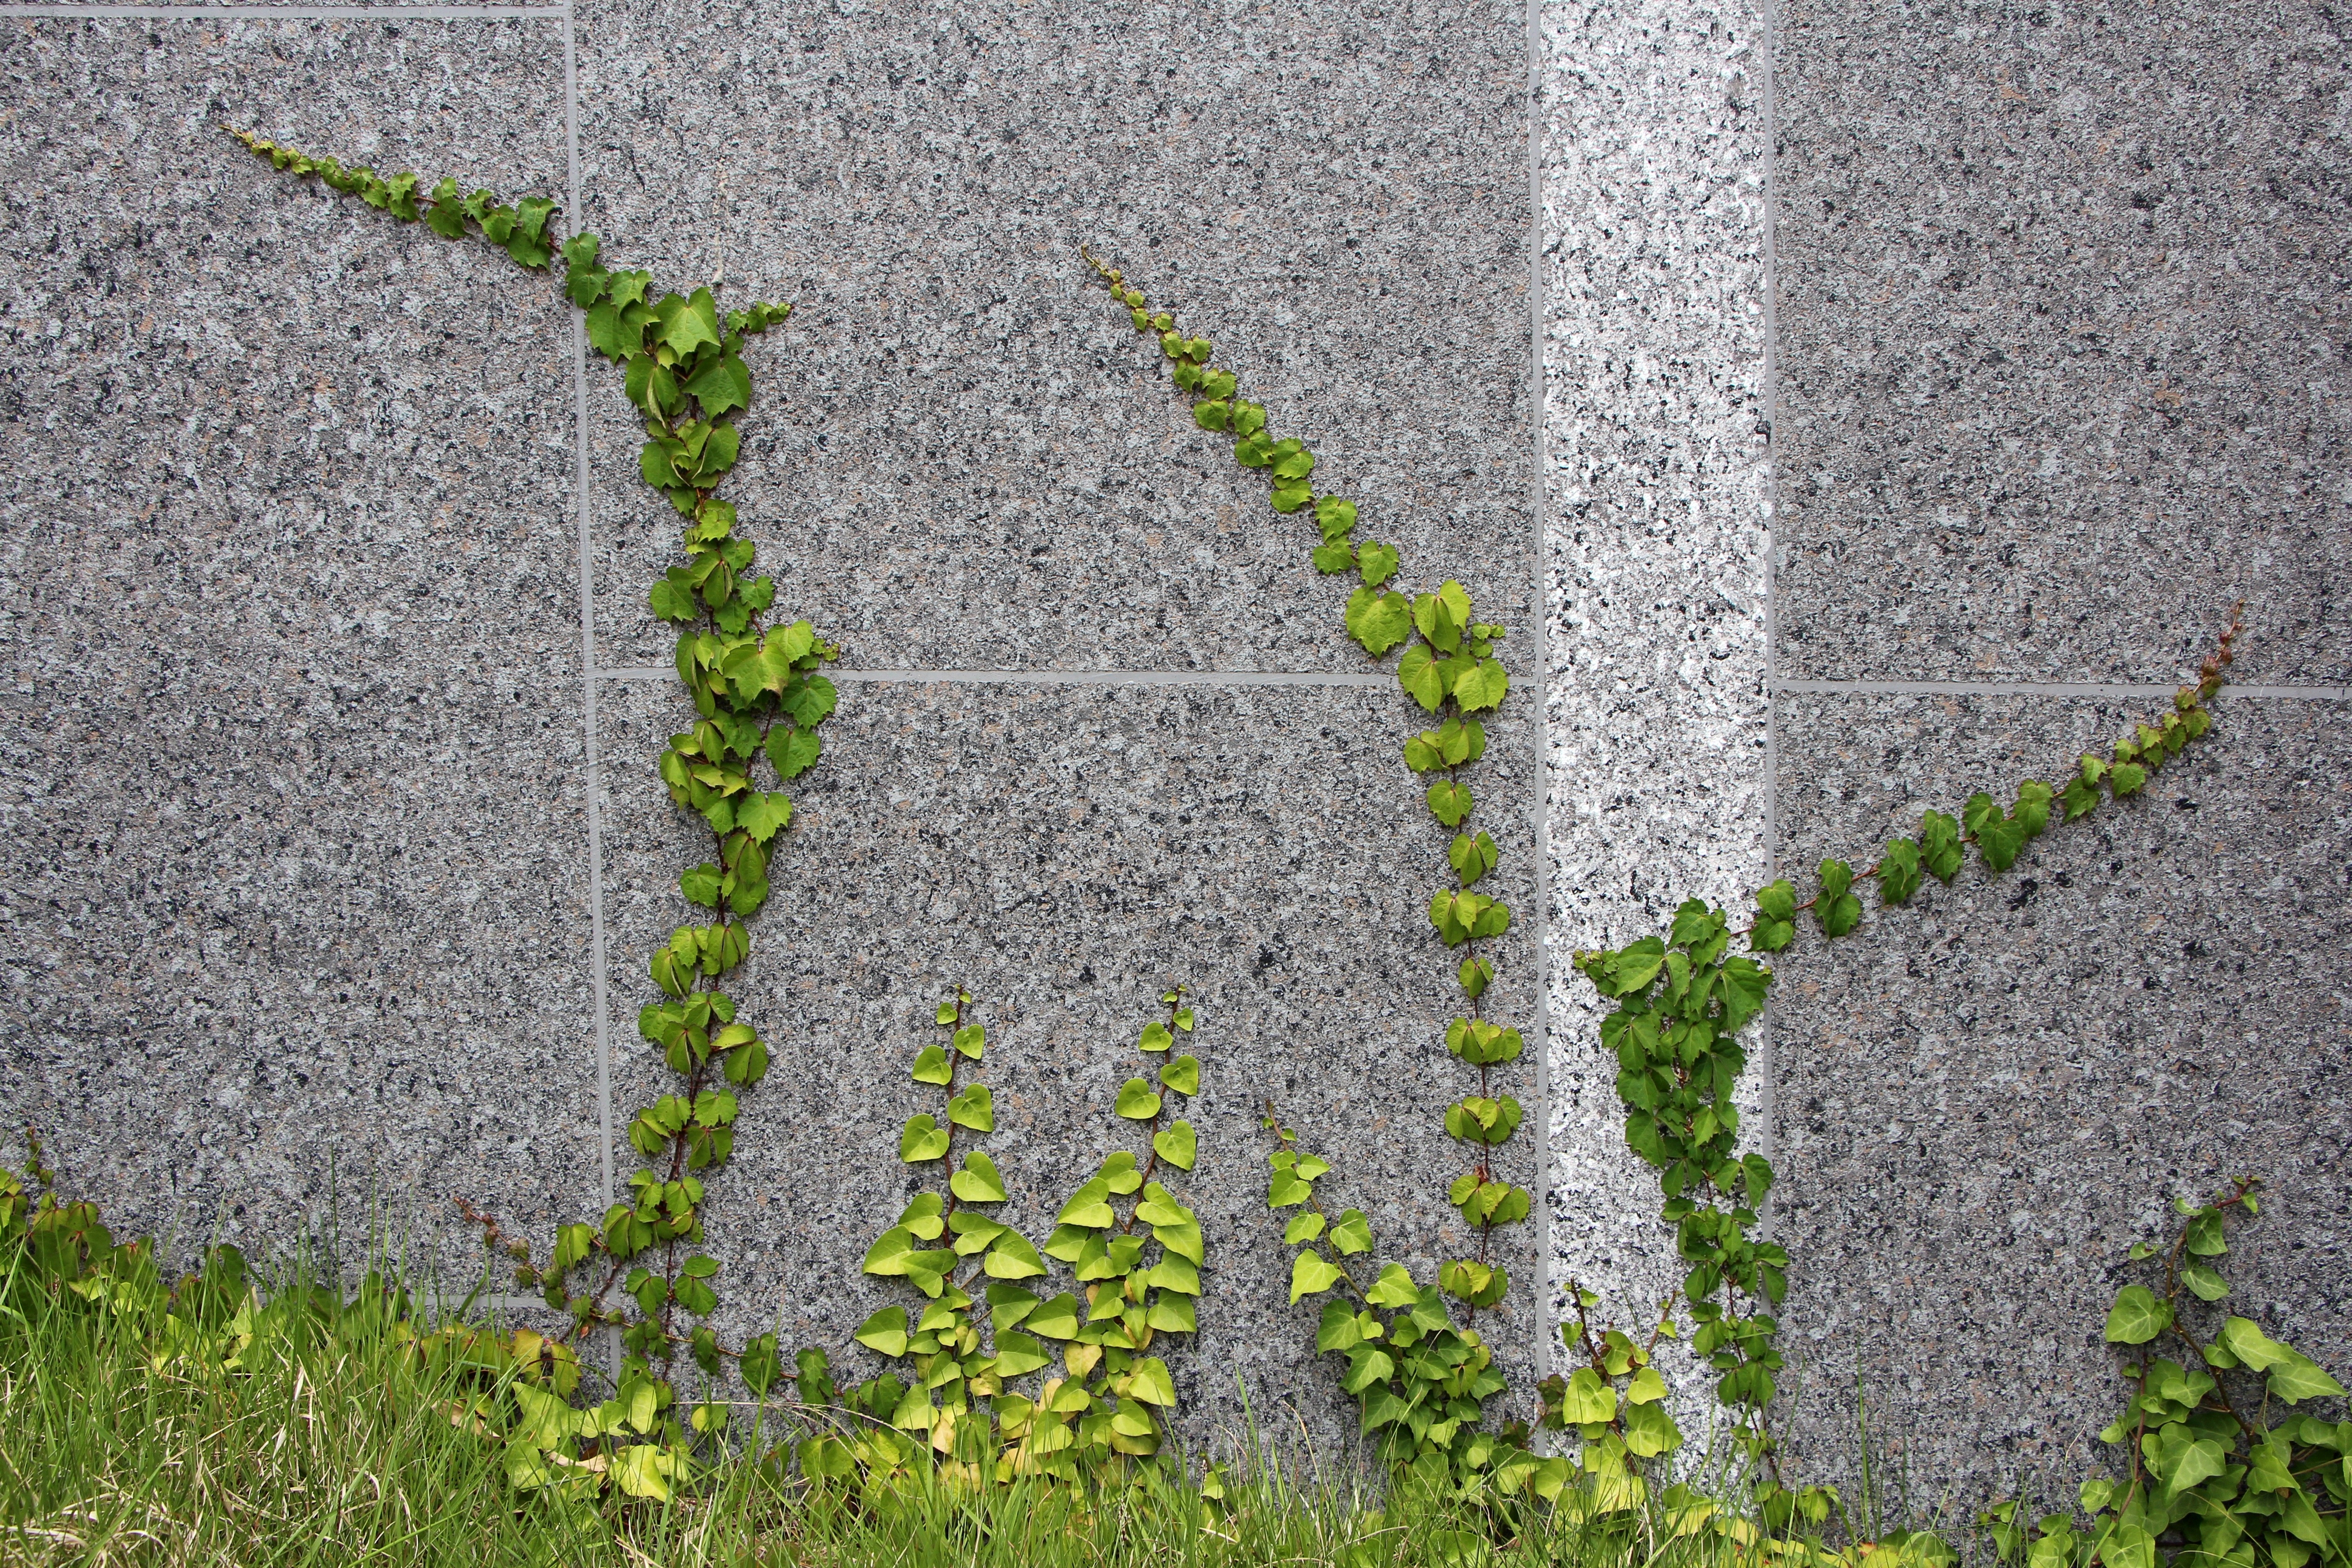
landscape, nature, grass, abstract, plant, wood, vine, lawn, leaf, flower, wall, asphalt, green, ivy, soil, botany, garden, plants, flowers, shrub, wipes, the leaves, state of the union, road surface